Answer in natural language. Considering the relative positions, where is black colour chair (highlighted by a blue box) with respect to black colour chair (highlighted by a green box)? Choose between the following options: right or left
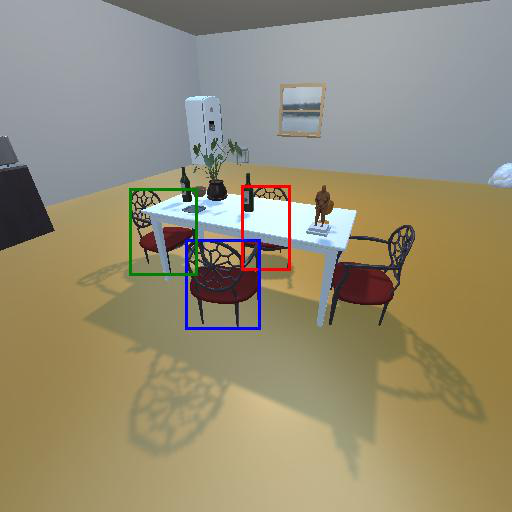
<answer>right</answer>